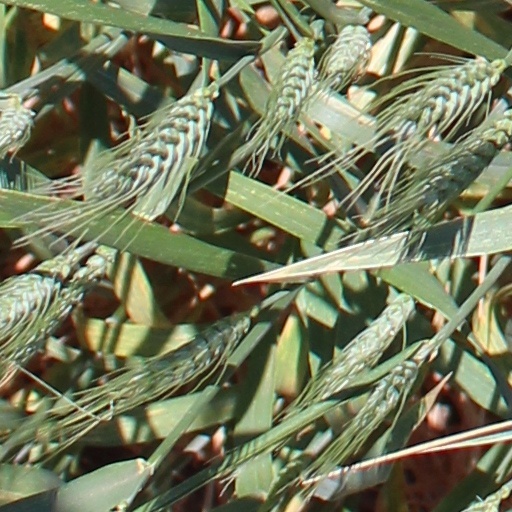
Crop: wheat